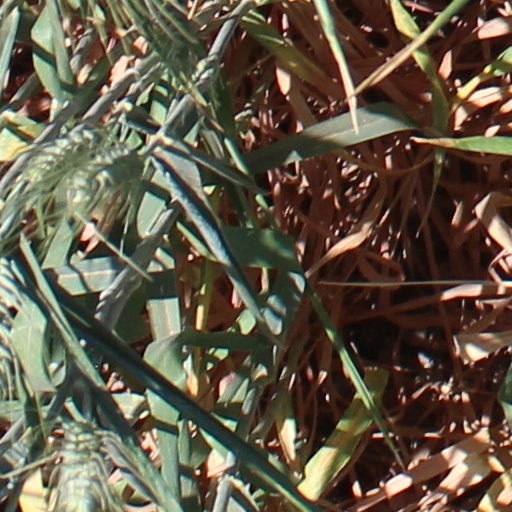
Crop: wheat